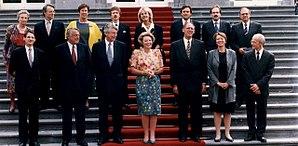
Le cabinet Kok I est le gouvernement du Royaume des Pays-Bas entre le 22 août 1994 et le 3 août 1998, durant la 30ᵉ législature de la Seconde Chambre des États généraux.